Nieuw Vosseveld

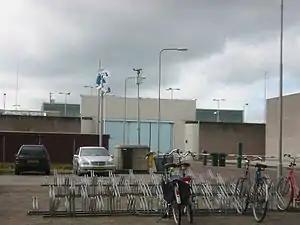
Nieuw Vosseveld, 2006

Nieuw Vosseveld (officially Penitentiaire Inrichting Vught) is a high-security penal institution in Vught, Netherlands. It is part of the Custodial Institutions Agency of the Ministry of Justice and Security. The two regular prisons consist of a prison for prisoners with management problems, a terrorism section, an institution for systematic crimes, and two prisons for psychiatric crimes. In total, Nieuw Vosseveld has eight different regimes and a capacity of 750 prisoners. It harbors some of Europe's "most dangerous" criminals, including Hüseyin Baybaşin, Mohammed Bouyeri and Ridouan Taghi.